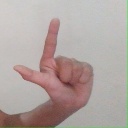
अक्षर: ल